Han (cultural)

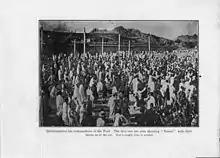
Yanagi Sōetsu was prompted to write about the "beauty of sorrow" by the March First Movement, in which approximately 2,000,000 Koreans participated in more than 1,500 demonstrations.

The concept of "han", as a national characteristic, originated from Yanagi Sōetsu's theory of the "beauty of sorrow" and Japanese colonial stereotypes of Korea and its people. Following the March First Movement, an independence movement that ended with the death of about 7,000 Koreans at the hands of the Japanese police and military, the Japanese art critic Yanagi Sōetsu wrote articles in 1919 and 1920, expressing sympathy for the Korean people and appreciation for Korean art. In his 1920 article, Yanagi said: "The long, harsh and painful history of Korea is expressed in the hidden loneliness and sadness of their art. It always has a sad beauty and loneliness that brings you to tears. When I look at it, I can not control the emotion that fills my heart. Where else can I find such "beauty of sadness"."